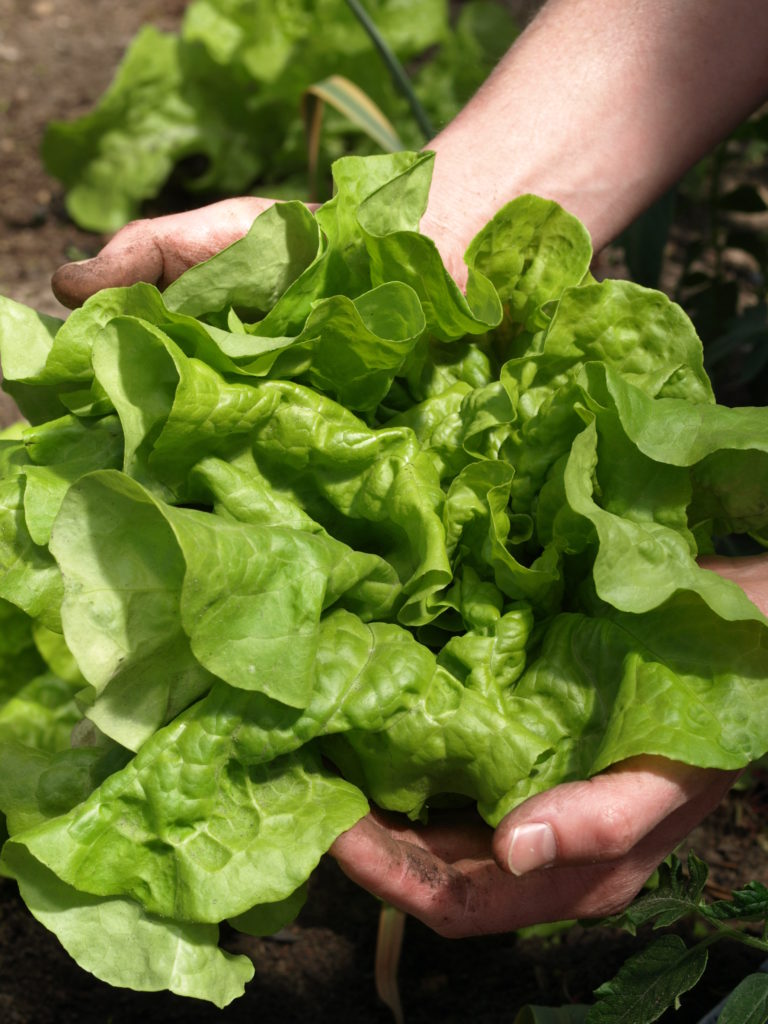
Label: lettuce